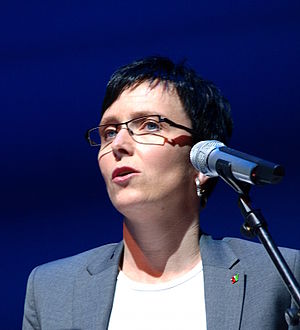
Heidi Grande Røys
Heidi Grande Røys
Heidi Grande Røys er en norsk politiker. Røys har baggrund som børnehaveleder og lokalpolitiker i hjemfylket.